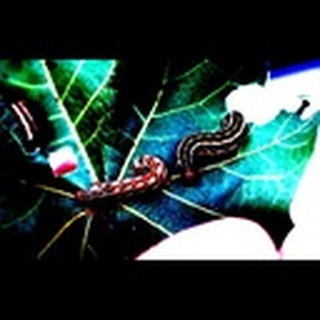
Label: cotton_army_worm